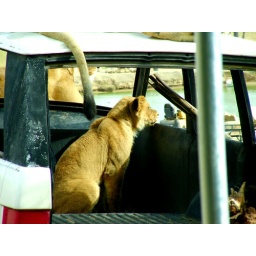
lion cub in truck